Futari Daka

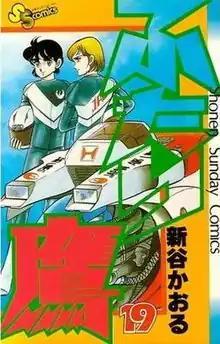
Cover of the 19th volume of "Futari Daka"

is a Japanese motorcycle racing manga written and illustrated by Kaoru Shintani. It received the 1984 Shogakukan Manga Award for shōnen manga. The series focuses on Sawatari Taka and Toujou Taka as they compete with each other and other competitors in motorcycle racing. Their names means "hawk" and "falcon", respectively.